Rinaldo (opera)

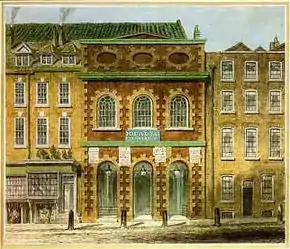
The opera house in the Haymarket – first known as the Queen's Theatre and then later as the King's Theatre – where many of Handel's works, including "Rinaldo", were first performed

A sea shore. As Goffredo, Eustazio and Rinaldo near the magician's lair, a beautiful woman calls from her boat, promising Rinaldo that she can take him to Almirena. Two mermaids sing of love's delights, and urge Rinaldo to go in the boat. He hesitates, unsure what to do, and his companions attempt to restrain him. Angry at the abduction of his loved one, Rinaldo enters the boat, which immediately sails off. Goffredo and Eustazio are shocked at Rinaldo's impulsiveness and believe that he has deserted their cause.